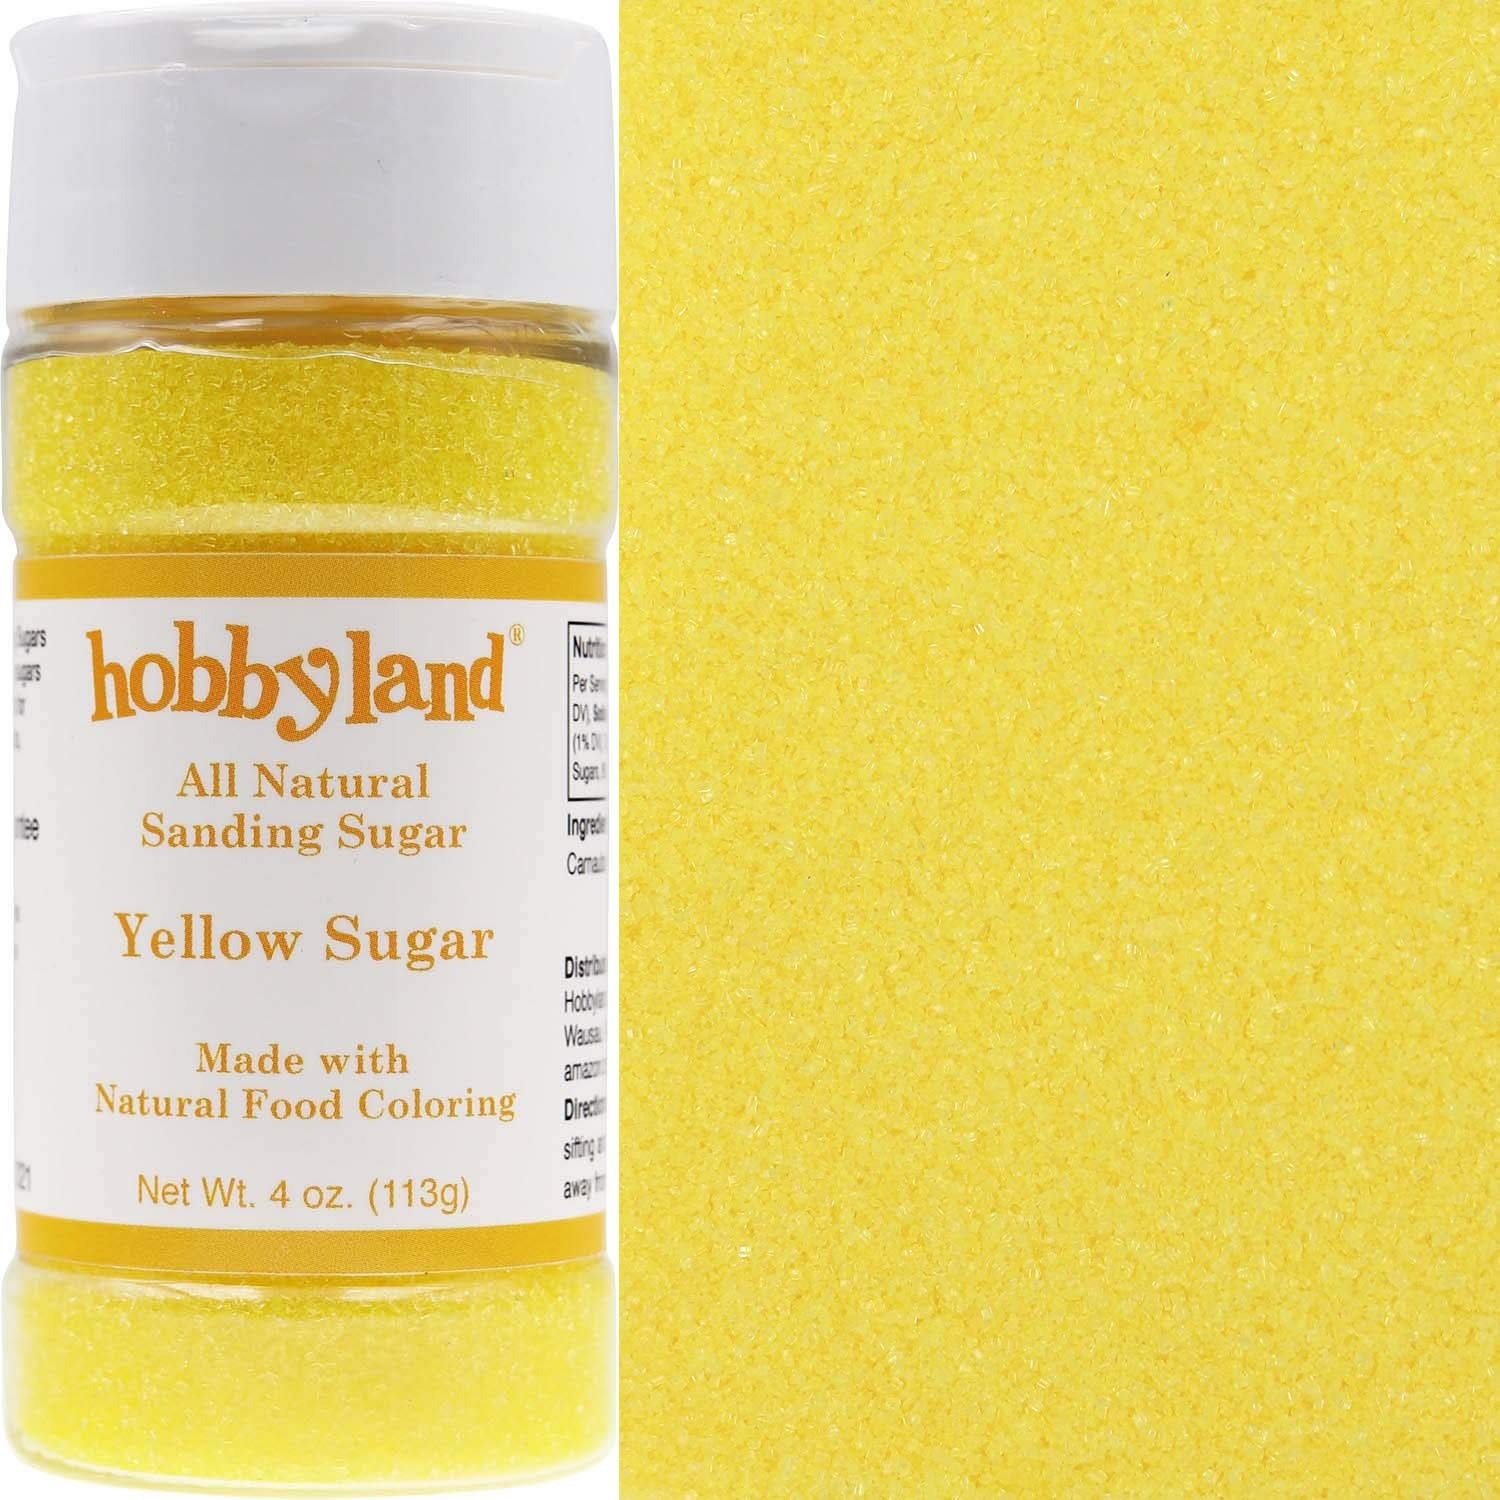
Item Name: Hobbyland Natural Colored Sanding Sugar (Yellow) Made with Natural Food Coloring, Handcrafted Color, Decorating Sugar, Medium Size Sugar Crystals for Decorating
Bullet Point 1: Yellow Sanding Sugar, Medium Sized Crystals for Decorating
Bullet Point 2: ALL NATURAL FOOD COLORING INGREDIENTS: Sugar, Turmeric, Carnauba Wax
Bullet Point 3: HANDCRAFTED Natural colors decorating sanding sugars from real fruit and vegetables. No Synthetic Colors and Preservative-Free, No Synthetic Dyes or Preservatives, Gluten-Free, Non-GMO, GMO-Free, Vegan, Natural Sugars, Made in a Peanut and Nut Free Facility, Made in USA
Bullet Point 4: DIRECTIONS: Remove the clear plastic safety seal wrapped around the cap and bottle. Unscrew the cap and remove the pressure sensitive seal. Reattach the cap. Sift sugar onto your dessert until your desired decorative topping effect. Store in a cool place away from strong light.
Bullet Point 5: USES: Edible sprinkles that are medium sized sanding sugars. Add decorative sugar to candy coatings, frostings, fudges, chocolates, ice creams, yogurts, smoothies, cookies, cakes, cupcakes, donuts, marshmallows, breads, baked goods and desserts.
Product Description: <b>SANDING SUGAR SPRINKLES:</b> Sugar Sprinkles (Yellow, 4 oz)<br> <br> <b>NATURALLY COLORED SUGAR:</b> Fruit and Vegetable Based Coloring, No Synthetic Colors and Preservative-Free, No Synthetic Dyes or Preservatives, Gluten-Free, Non-GMO, GMO-Free, Vegan, Natural Sugars, Made in USA</br> </br> <b>NATURAL INGREDIENTS:</b> Sugar, Turmeric, Carnauba Wax</br> </br> <b>SUGAR CONVERSION:</b> 4 grams equals 1 teaspoon</br> </br> <b>DIRECTIONS:</b> Remove the clear plastic safety seal wrapped around the cap and bottle. Unscrew the cap and remove the pressure sensitive seal. Reattach the cap. The cap has two closures for sifting and pouring. Sift sugar onto your dessert until your desired decorative topping effect. Store in a cool place away from strong light.</br> </br> <b>USES:</b> Add decorative sugar to candy coatings, frostings, fudges, chocolates, ice creams, yogurts, smoothies, cookies, cakes, cupcakes, donuts, marshmallows, breads, baked goods and desserts.</br>
Value: 4.0
Unit: Ounce

Price: 11.99